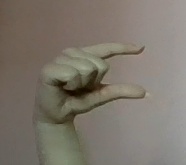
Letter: dal